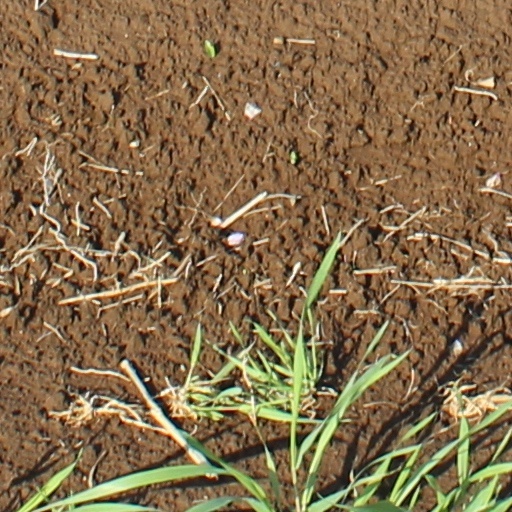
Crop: wheat